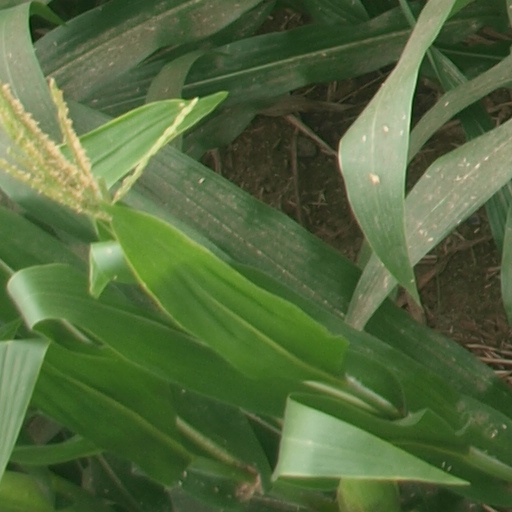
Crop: maize; corn